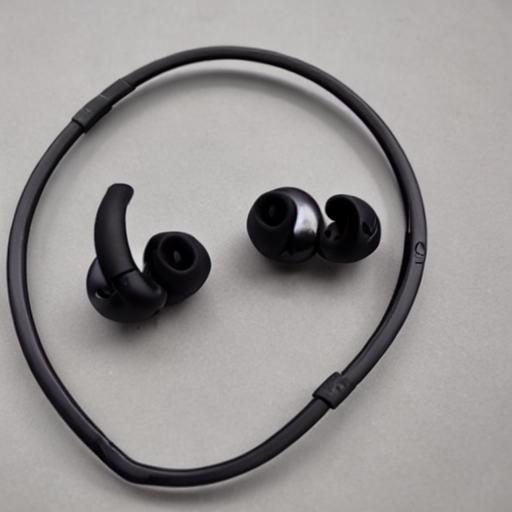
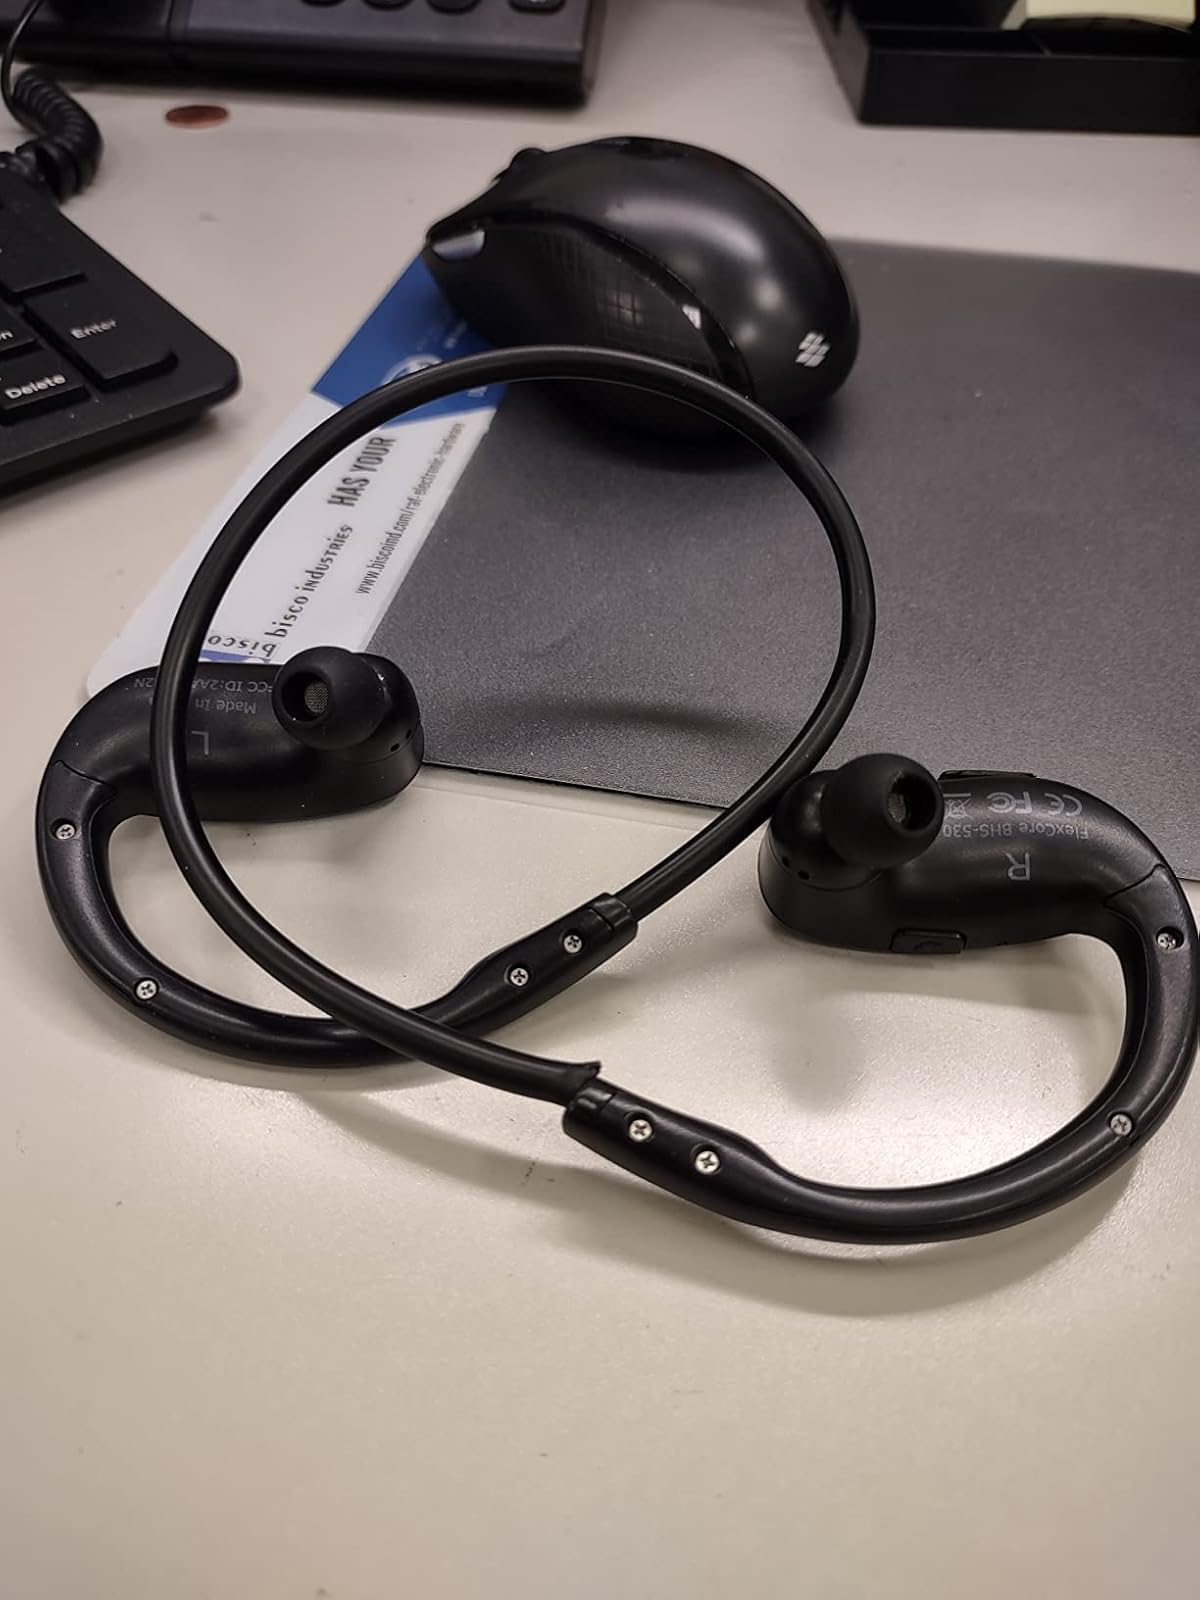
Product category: earbuds
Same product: no